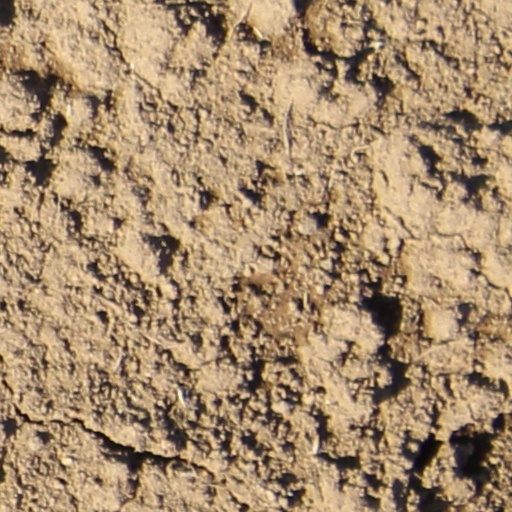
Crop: wheat